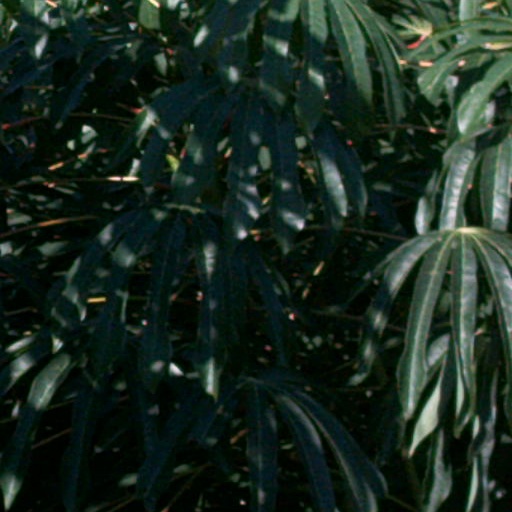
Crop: cassava